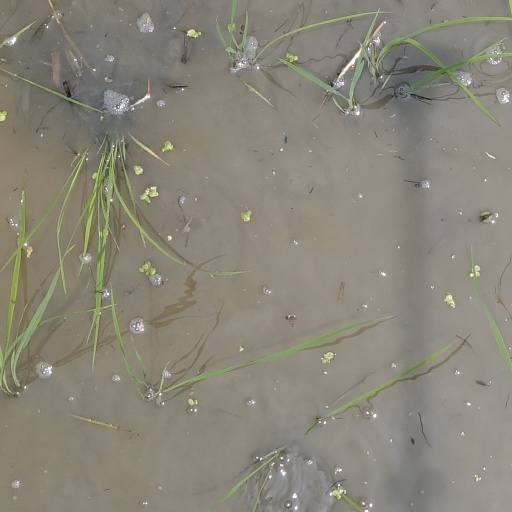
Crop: rice